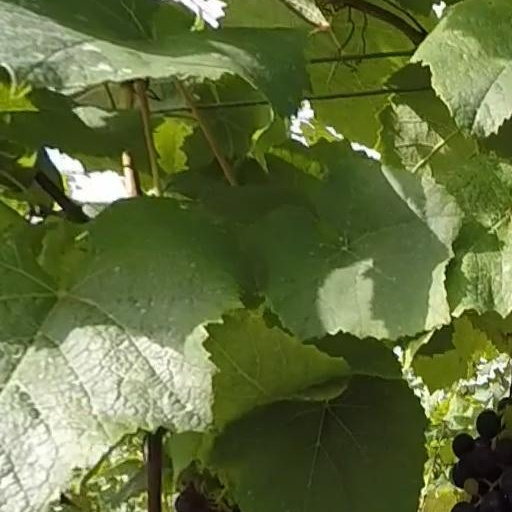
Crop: grape